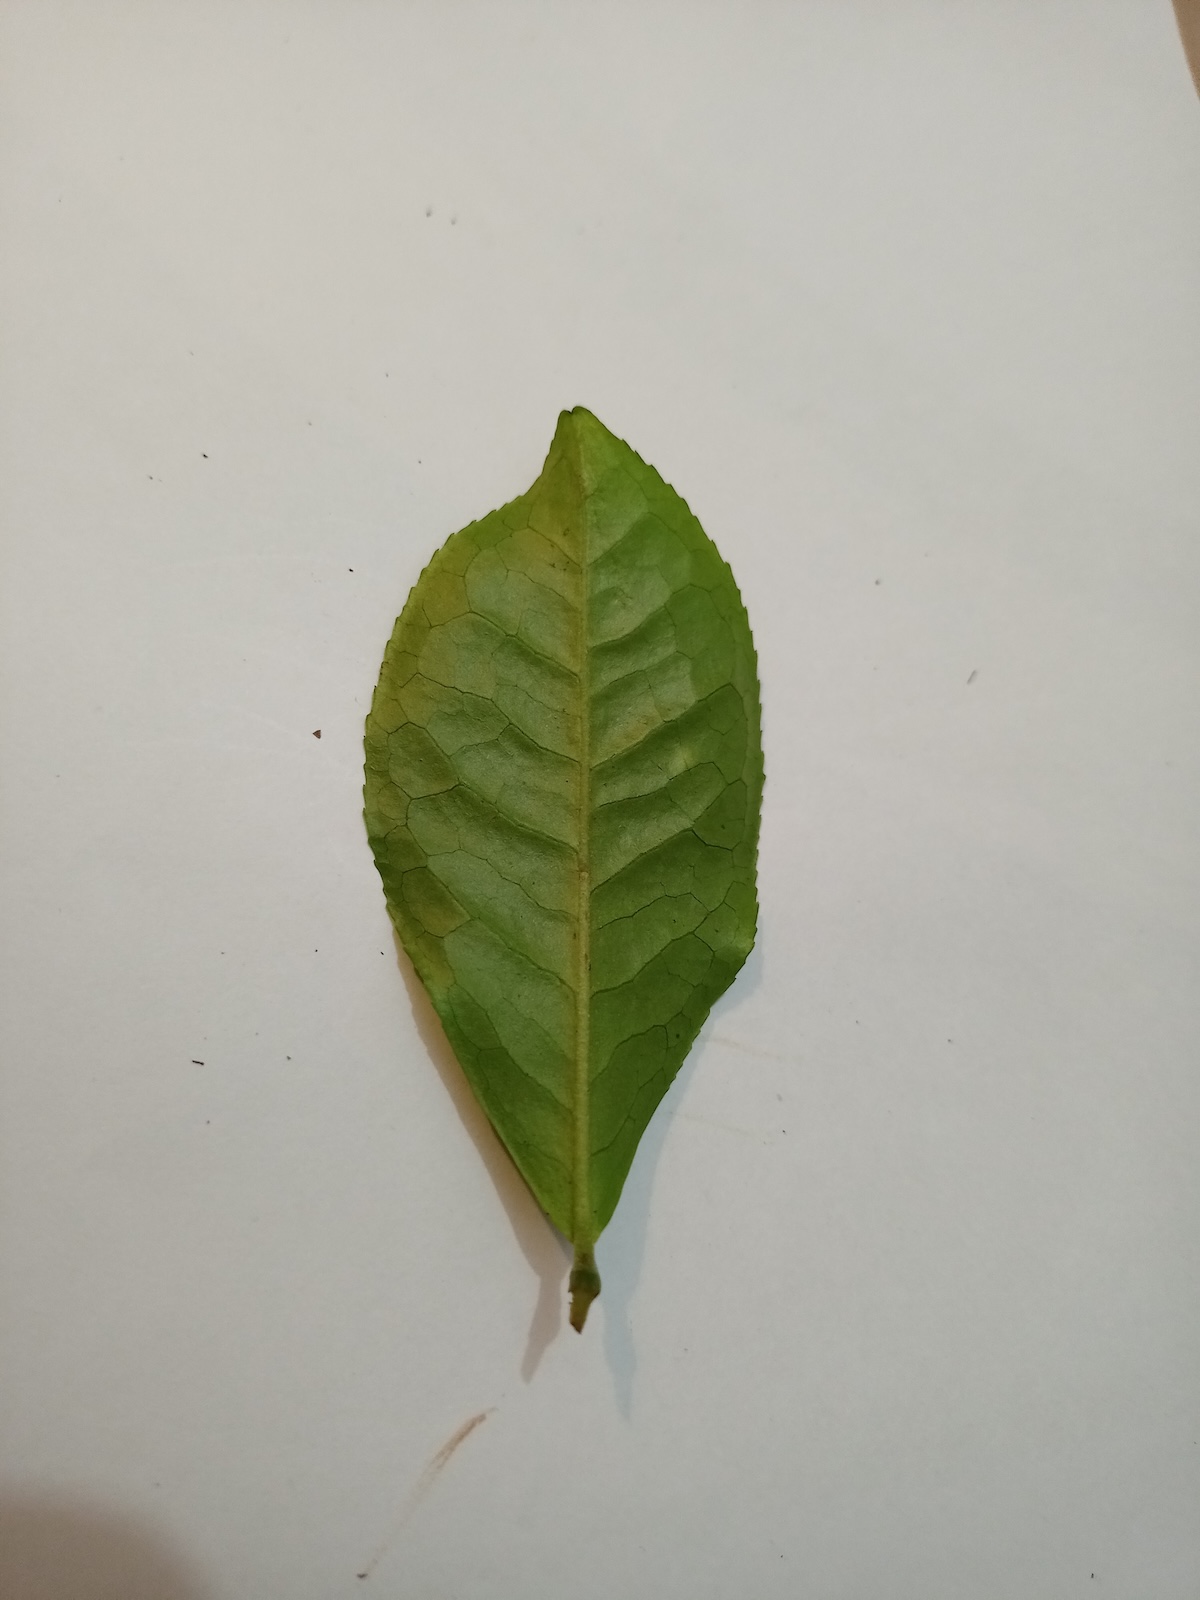
Label: Healthy leaf